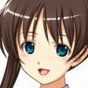
Portrait style: Anime Portrait